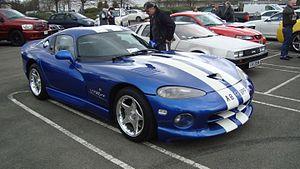
La Dodge Viper (SR II) est la deuxième génération de la voiture de sport Dodge Viper, fabriquée par le constructeur automobile américain Dodge. La voiture avait de nombreuses pièces reportées de la génération précédente.
La Dodge Viper est une voiture de sport, la plus puissante conçue par le constructeur automobile Dodge et par SRT entre 2012 et 2014.